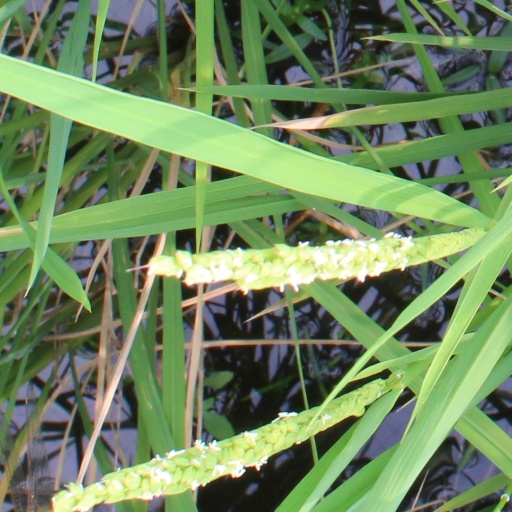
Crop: rice